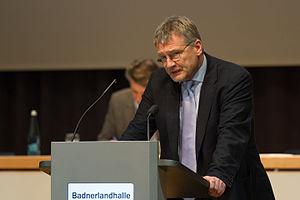
Jörg Meuthen, né le 29 juin 1961 à Essen en Allemagne de l'Ouest, est un économiste, homme politique allemand et porte-parole fédéral d'Alternative pour l'Allemagne depuis le mois de juillet 2015. Il est professeur d'économie politique et de finances à l'Académie de Kehl.